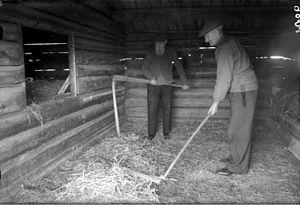
Le fléau est un instrument agricole utilisé pour le battage des céréales.